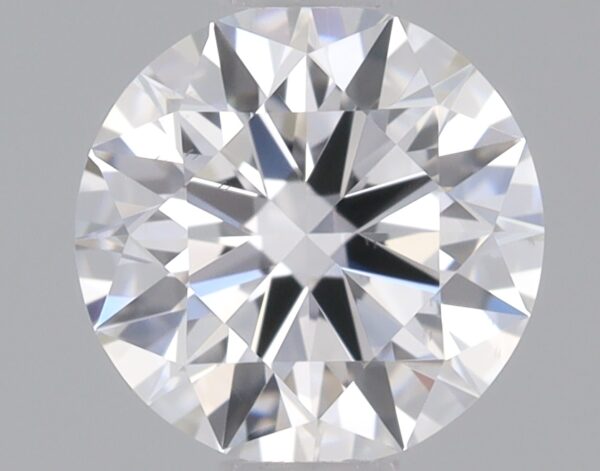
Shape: round
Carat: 0.57
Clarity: VS2
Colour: D
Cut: IDEAL
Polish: EX
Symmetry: EX
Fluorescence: NONE
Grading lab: IGI
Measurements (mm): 5.35 x 5.38 x 3.25